Laura (Giorgione)

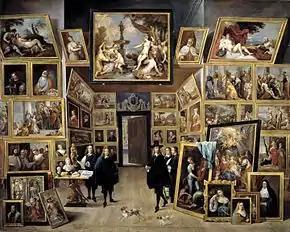
This painting can be seen hanging on the wall of the Archduke's gallery in the 1640s

The inscription on the back of the painting dates it to 1 June 1506. The attribution of this painting is uncontroversial because it has a long and well-documented provenance.